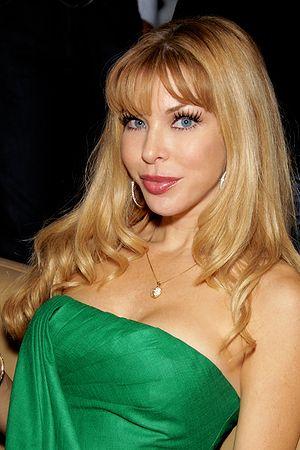
Jennifer Lyons est une actrice américaine, née le 6 août 1977 à Pasadena en Californie.